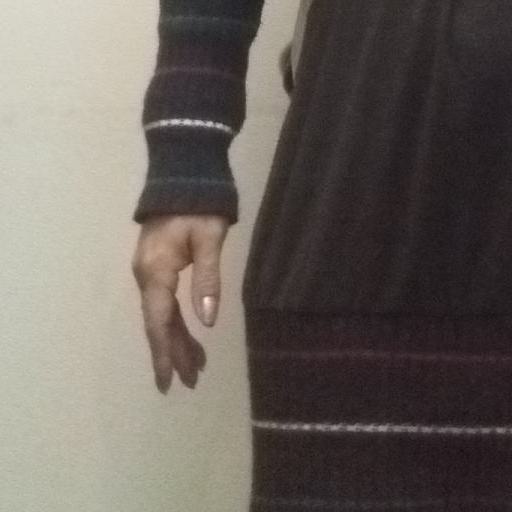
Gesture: no_gesture